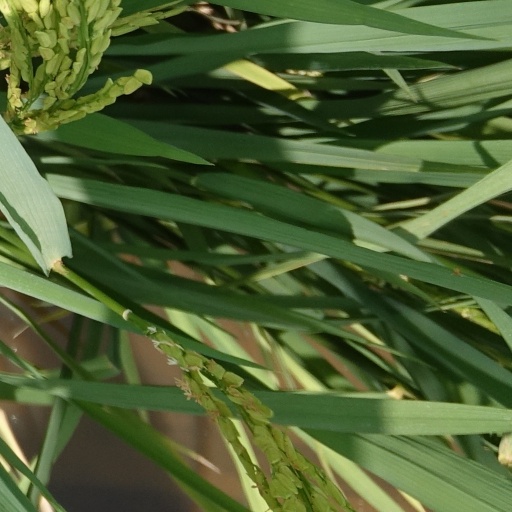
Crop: rice